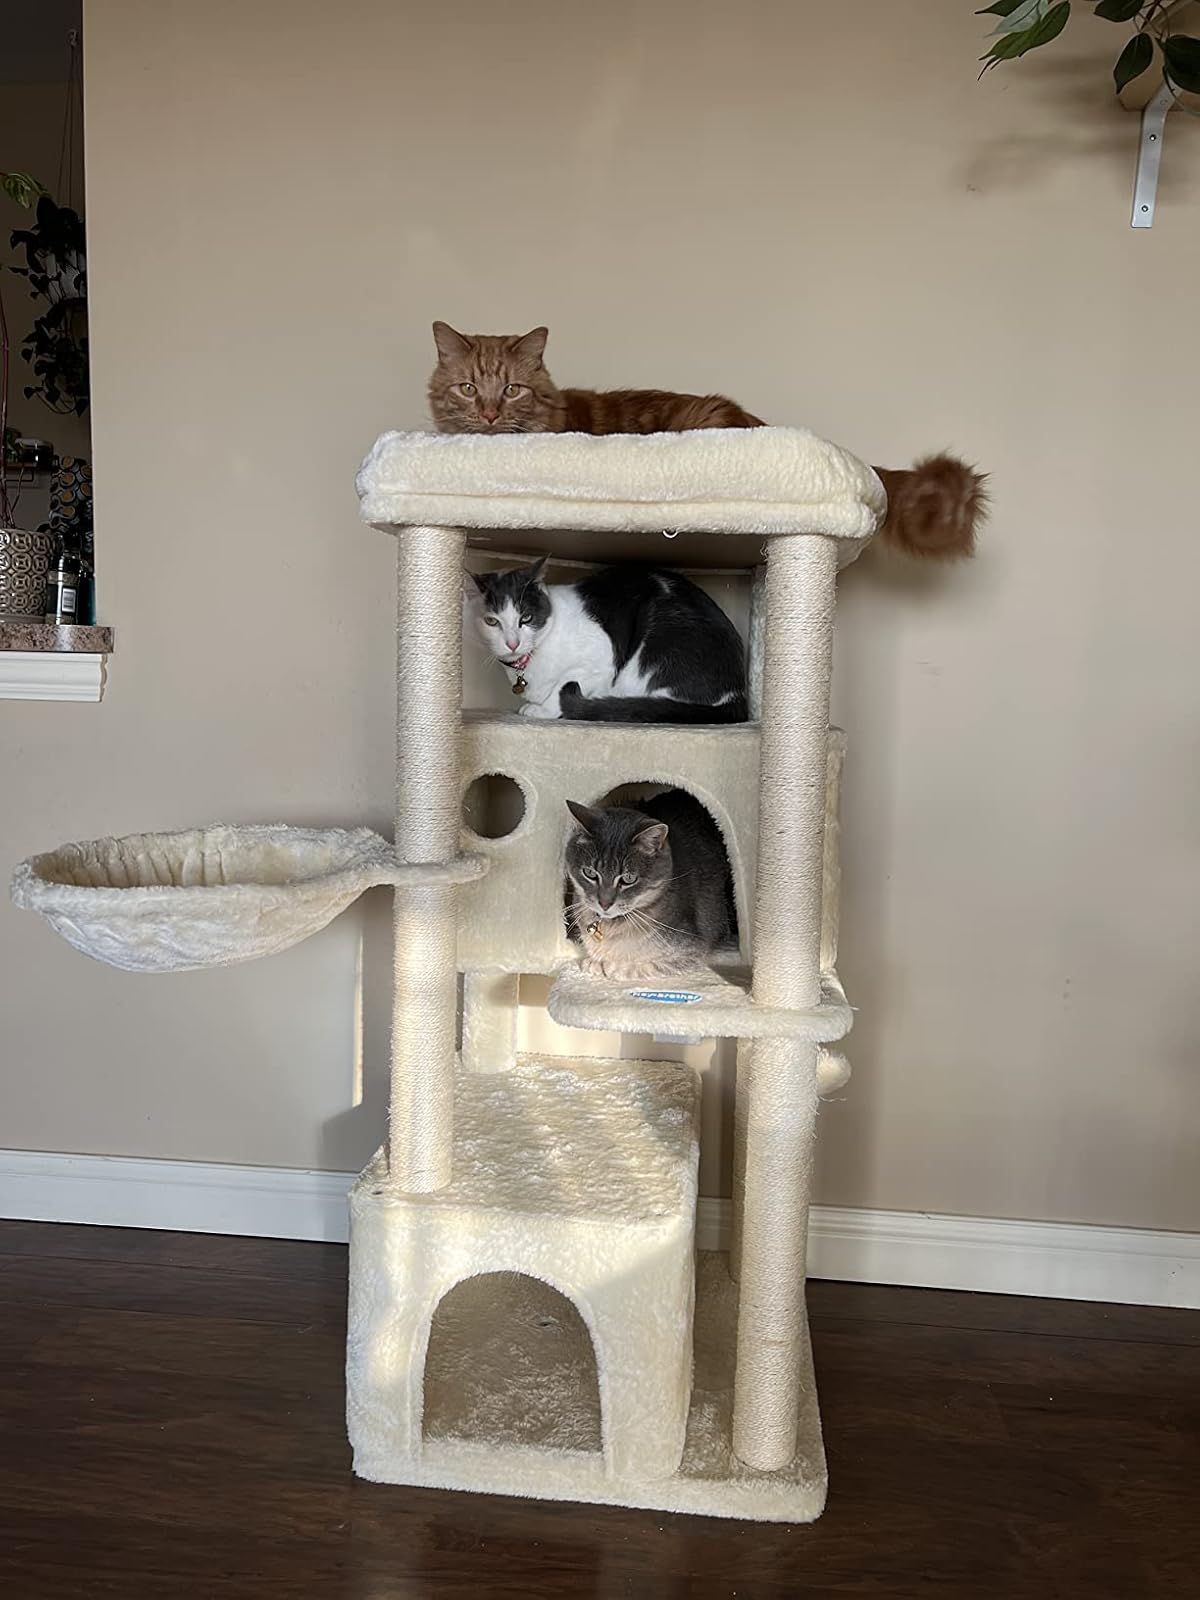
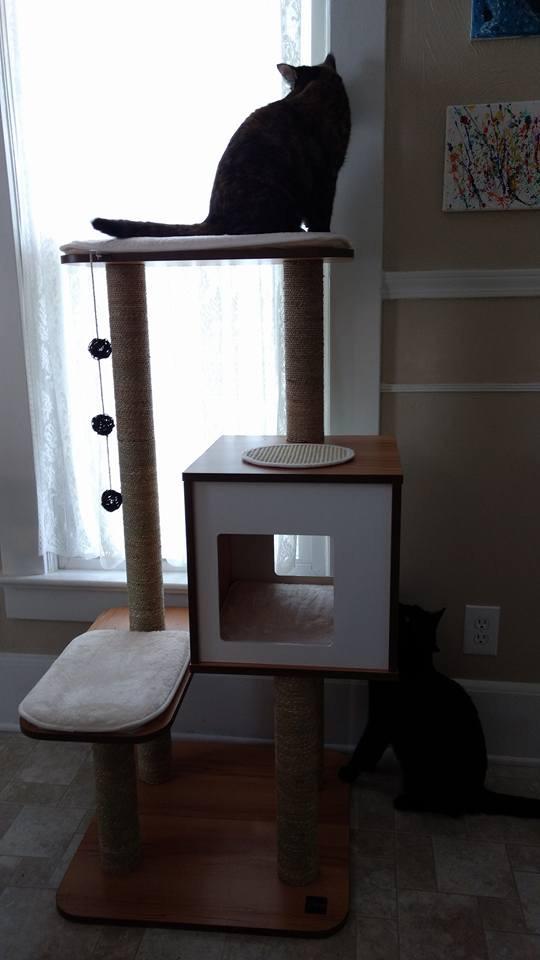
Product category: items_cat tree
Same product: no